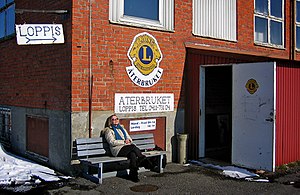
Loppemarked
Lions Loppemarked "Återbruket" i Ystad.
Loppemarked er som navnet hentyder til salg af gammelt tøj fyldt med lopper. Loppemarked er salg af opkøbte eller indsamlede brugte ting også andet end tøj, for eksempel arrangeret af en forening, en velgørende organisation eller private sælgere.